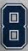
Number: 8